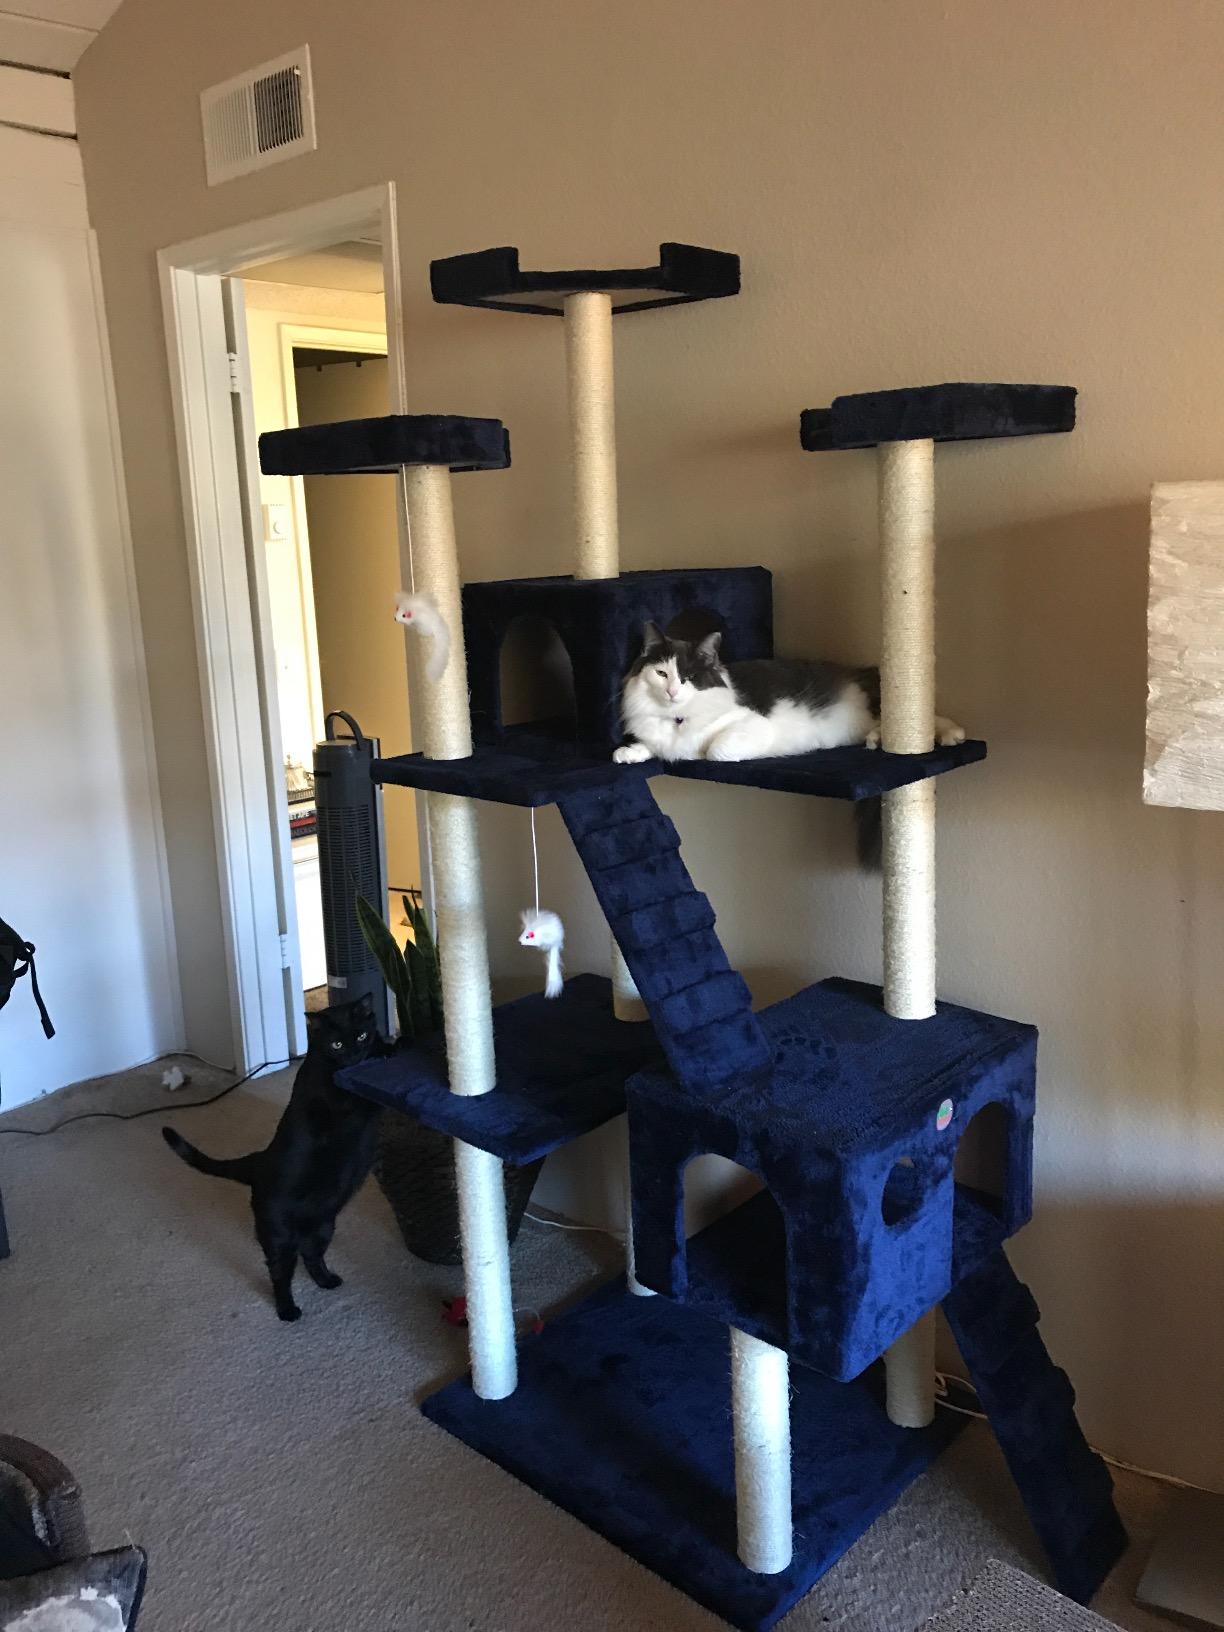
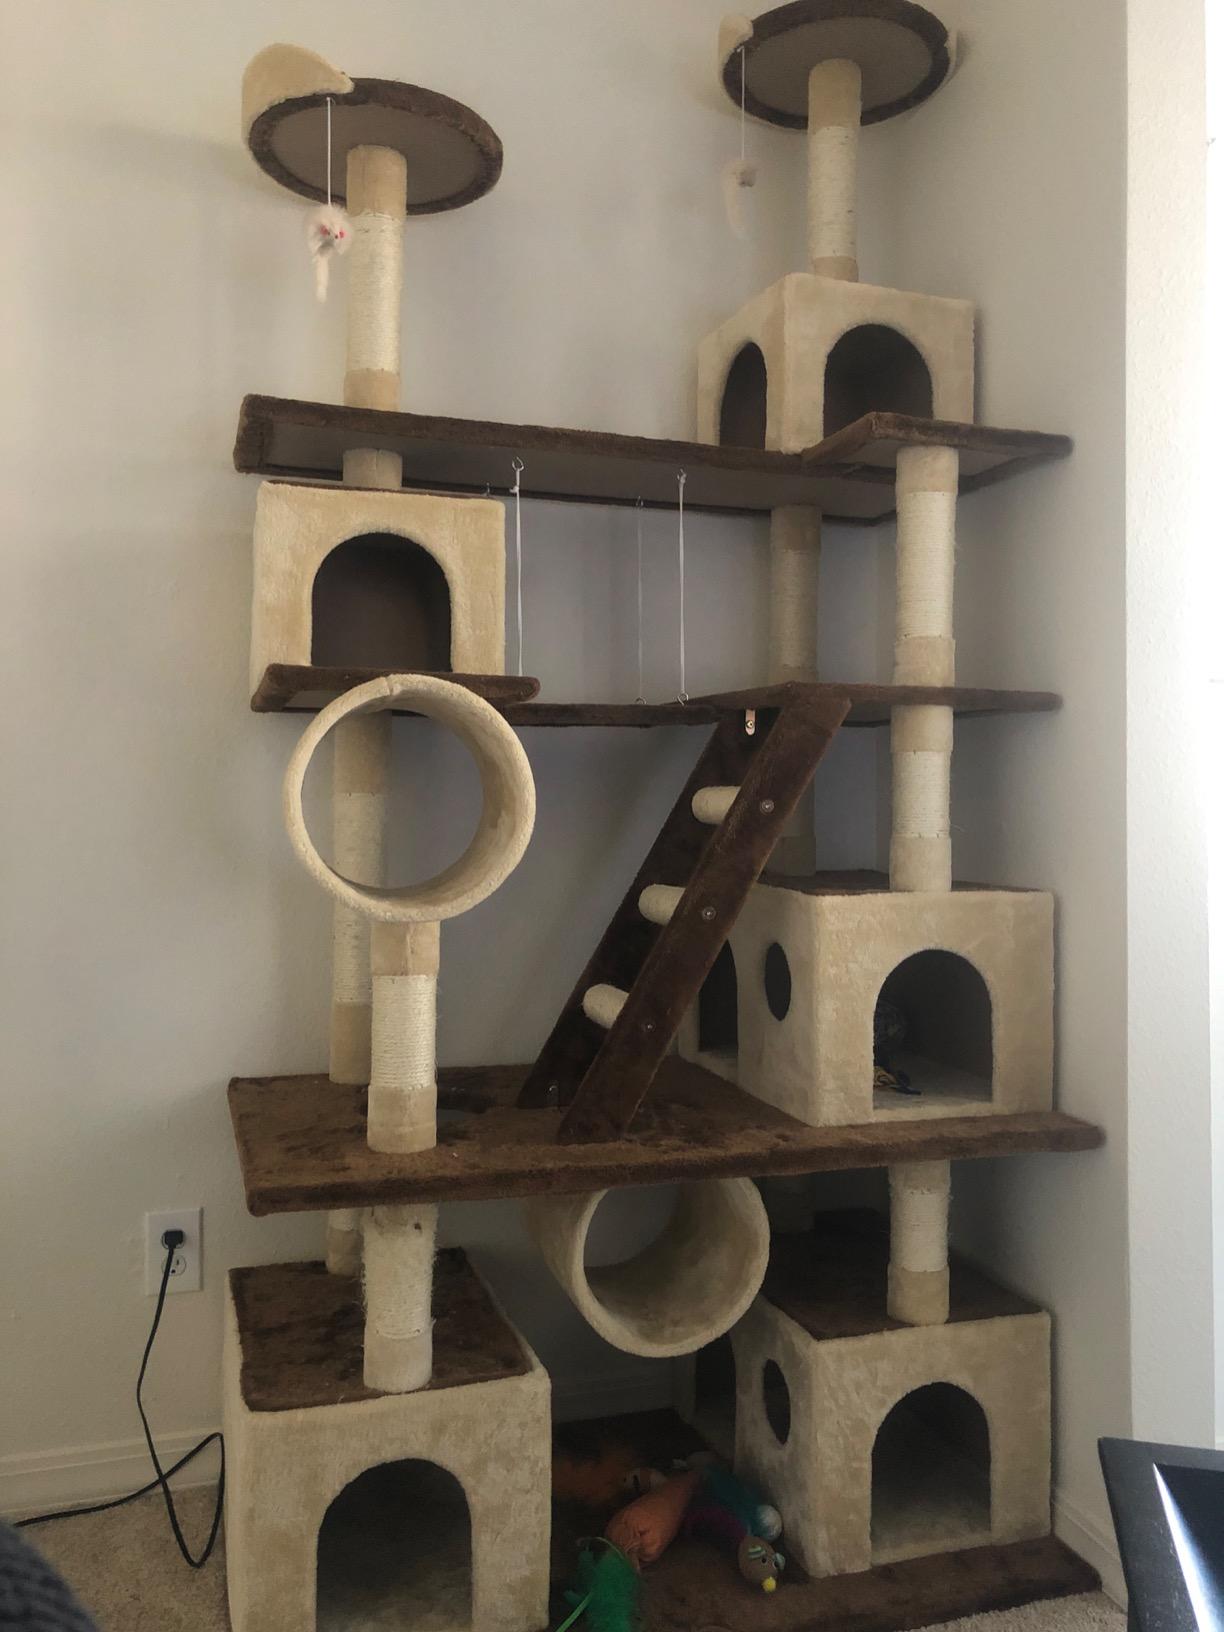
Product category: items_cat tree
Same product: no